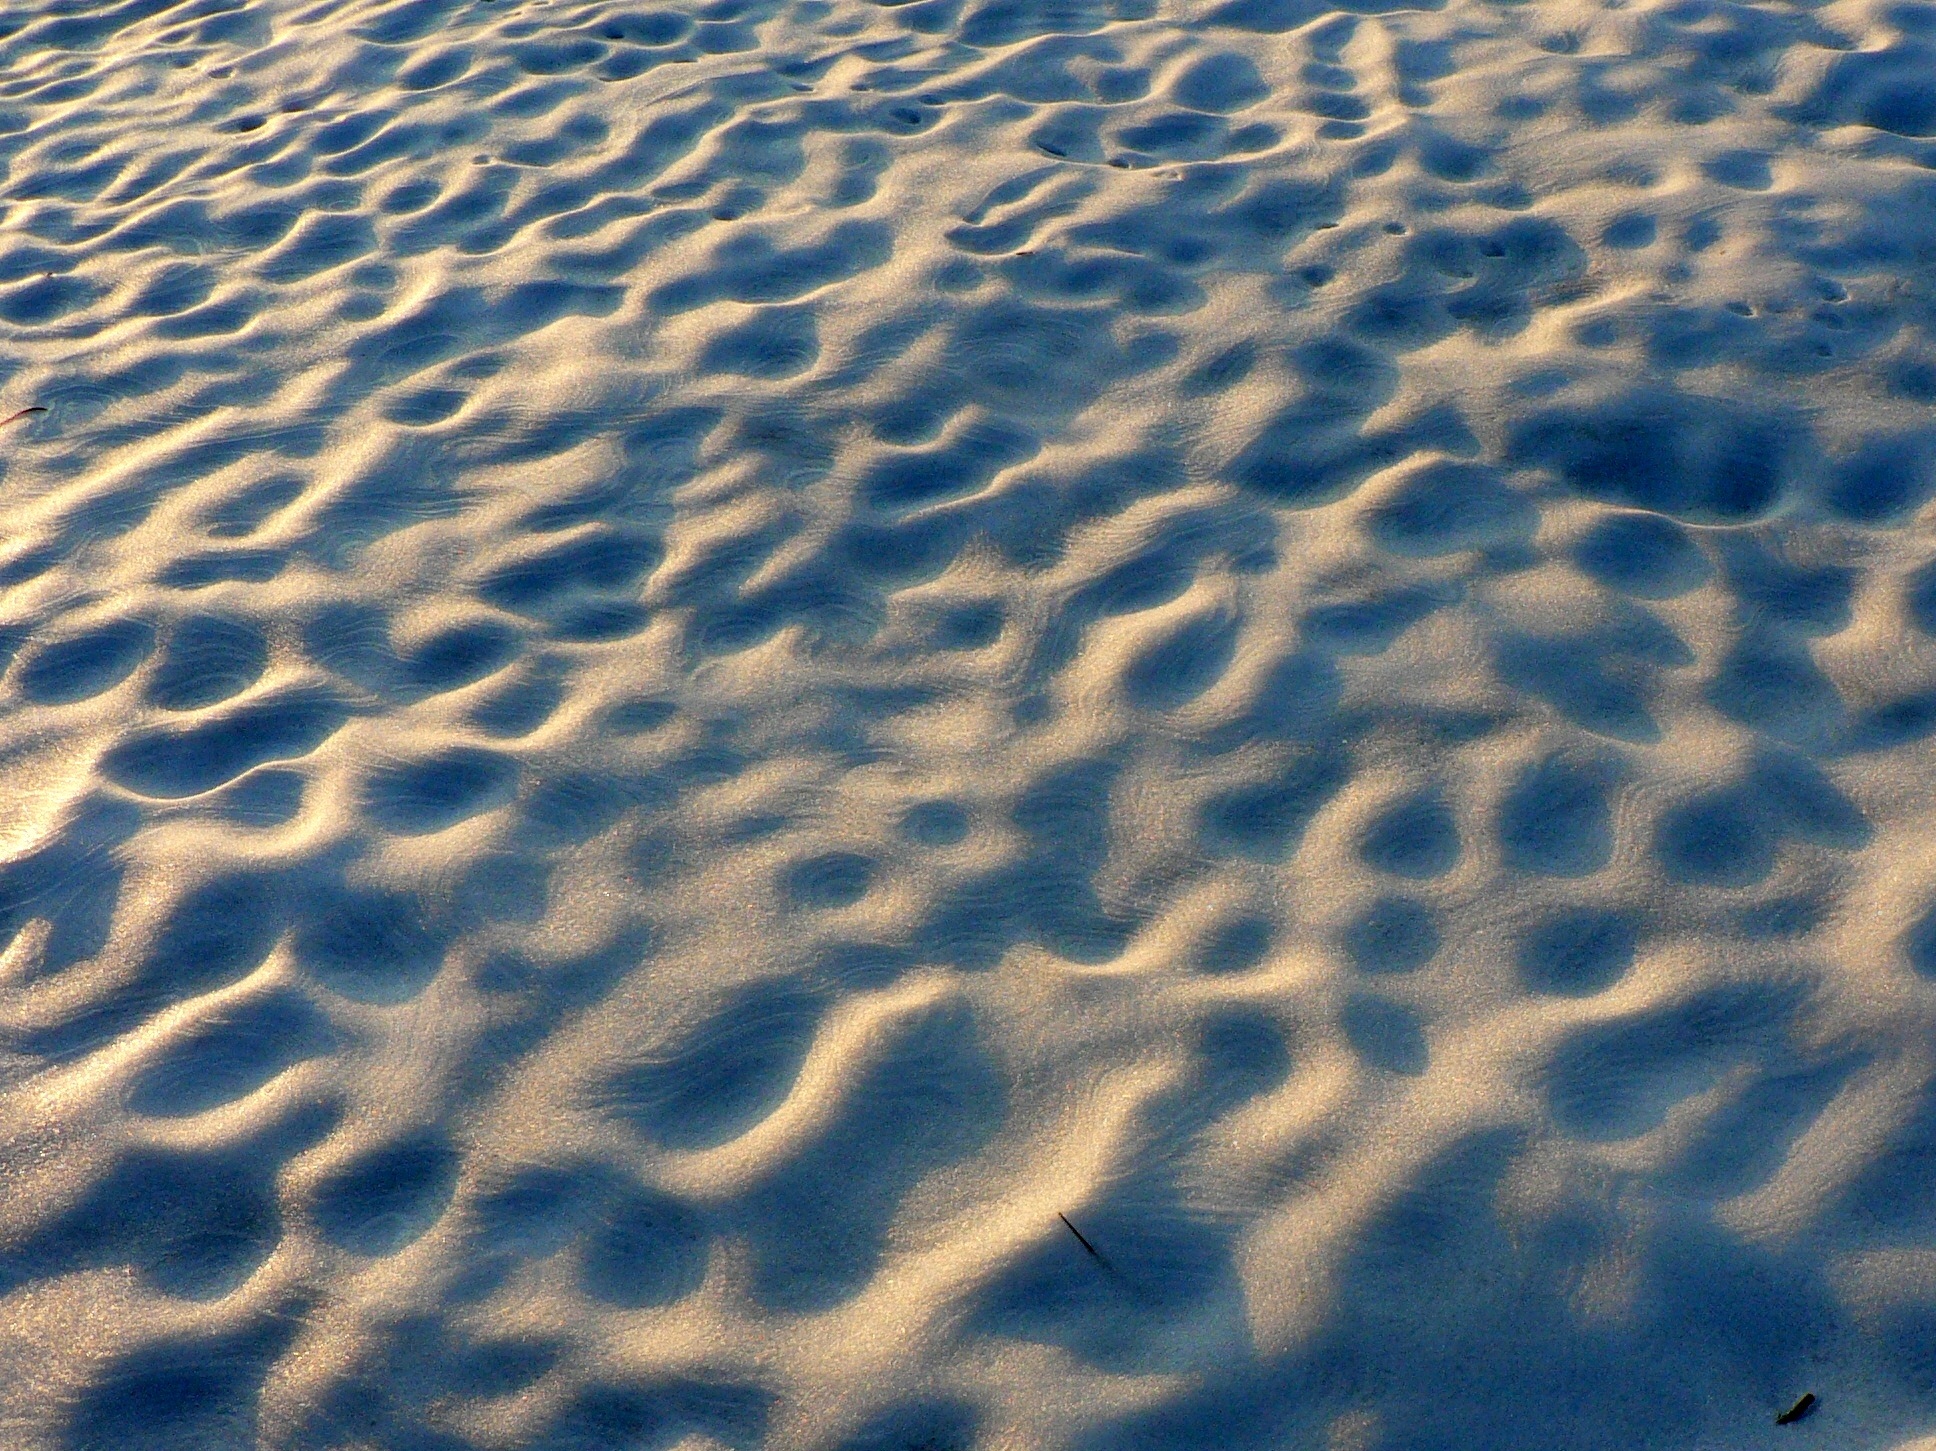
sea, sand, ocean, snow, winter, cloud, wave, blue, footprints, slovakia